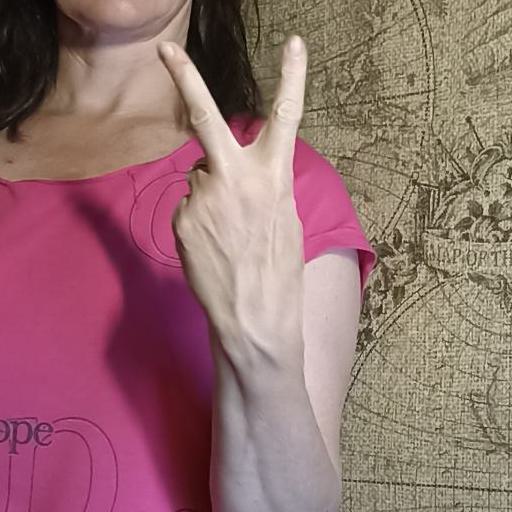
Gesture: peace_inverted